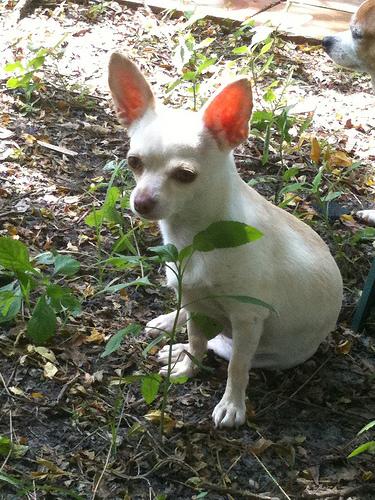
Breed: chihuahua